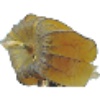
Label: physalis_with_husk